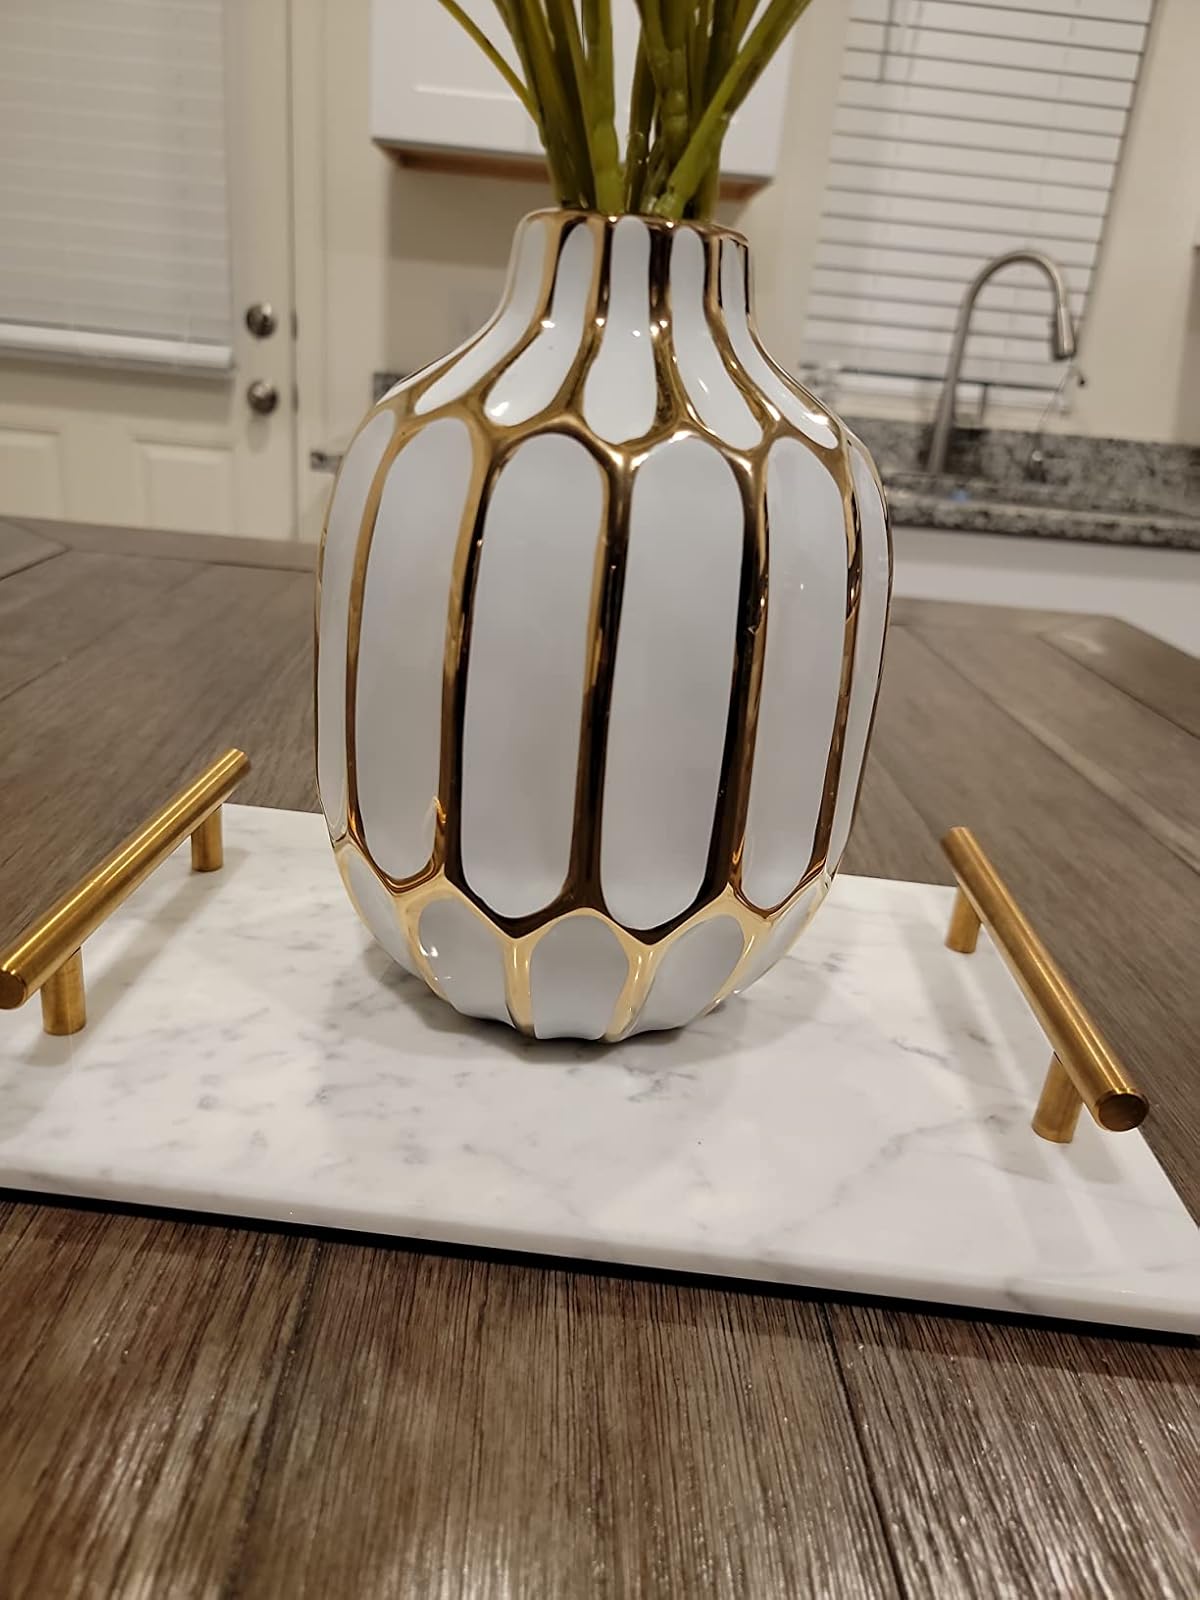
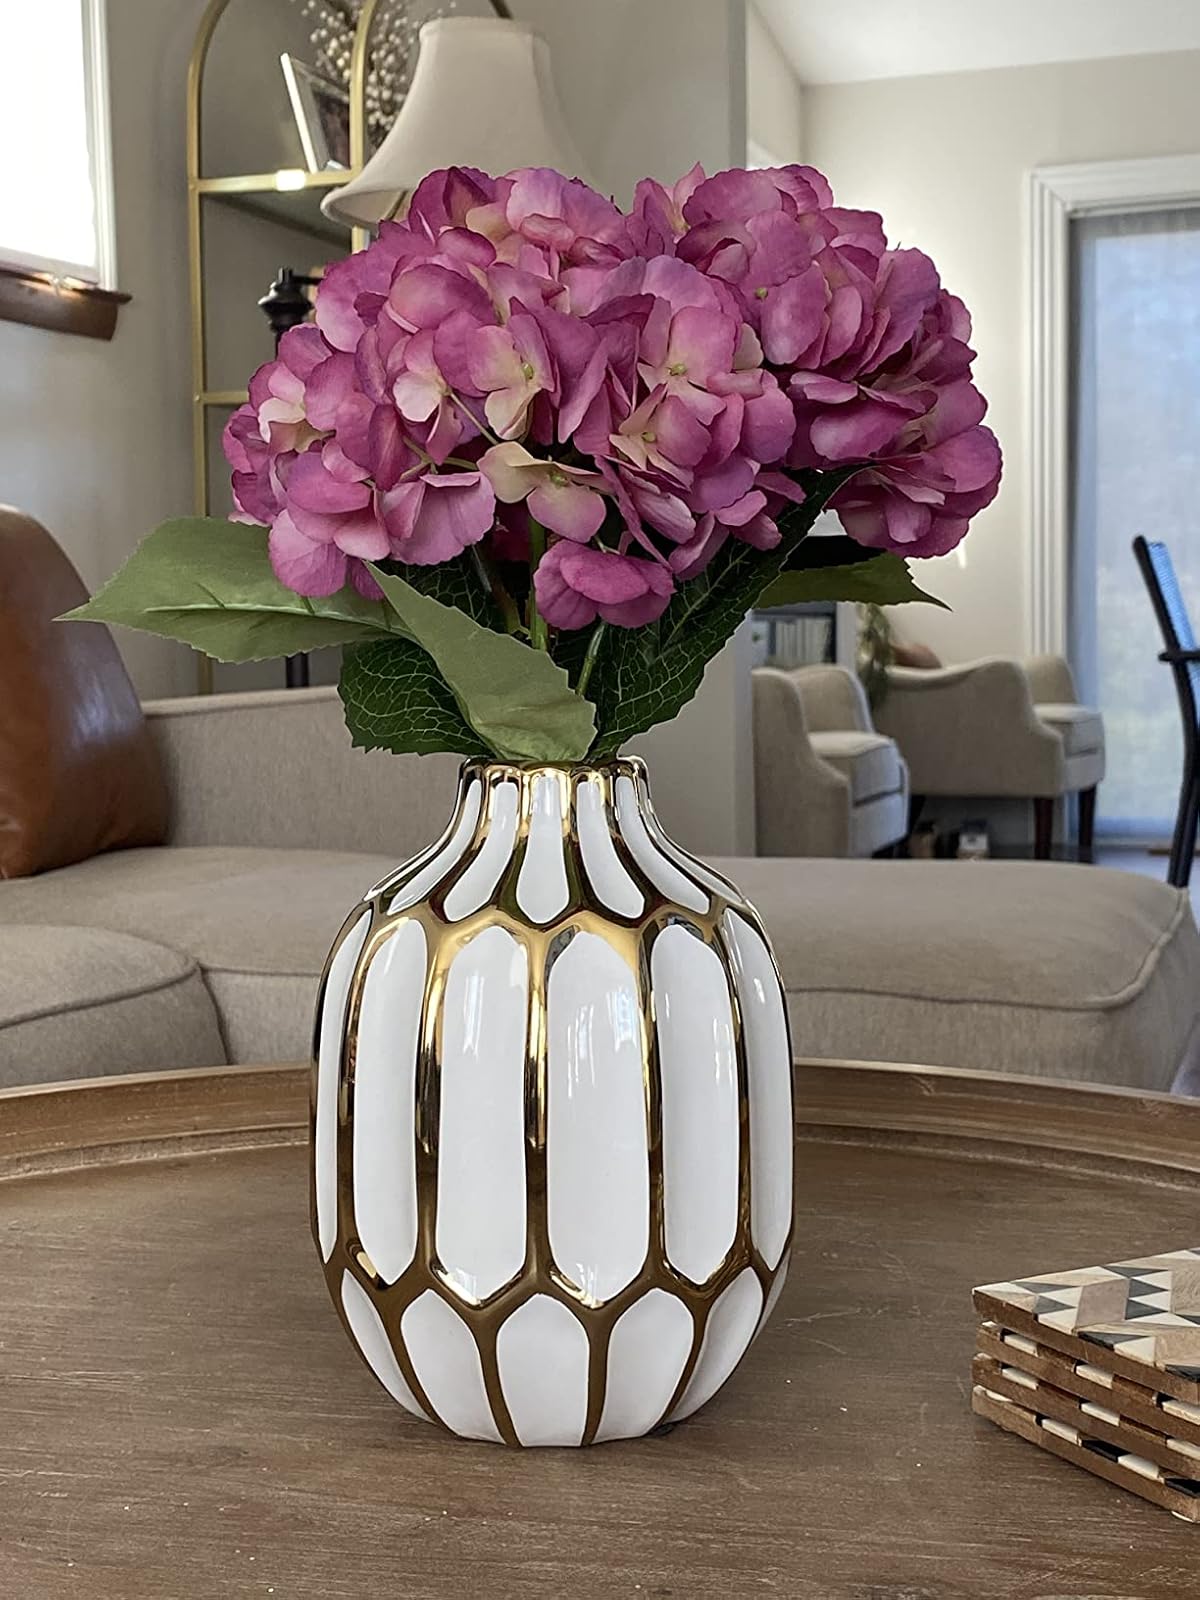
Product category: vase
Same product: yes